Boyce F. Martin Jr.

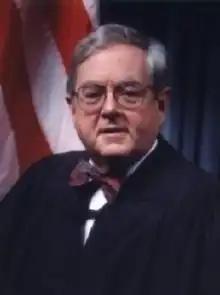

Boyce Ficklen Martin Jr. (October 23, 1935 – June 1, 2016) was a United States circuit judge of the United States Court of Appeals for the Sixth Circuit. Appointed by President Jimmy Carter in 1979, Martin served as chief judge of the circuit from 1996 to 2003 and wrote more than 1,100 opinions during his 34-year tenure. Martin lived in Louisville, Kentucky.